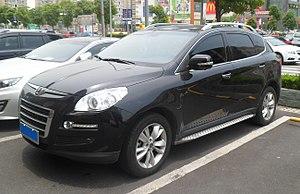
Luxgen Motors est un constructeur automobile taïwanais. C'est une marque du groupe taïwanais Yulon créée en 2009. Le nom de « Luxgen » est un mot-valise composé de « Luxury », c'est-à-dire « luxe » et « Genius », « génie » en français. Ses véhicules ont un positionnement premium.